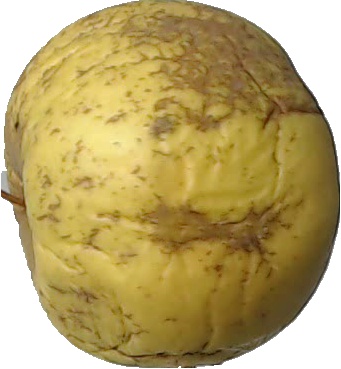
Label: apple_golden_1